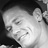
Emotion: happy